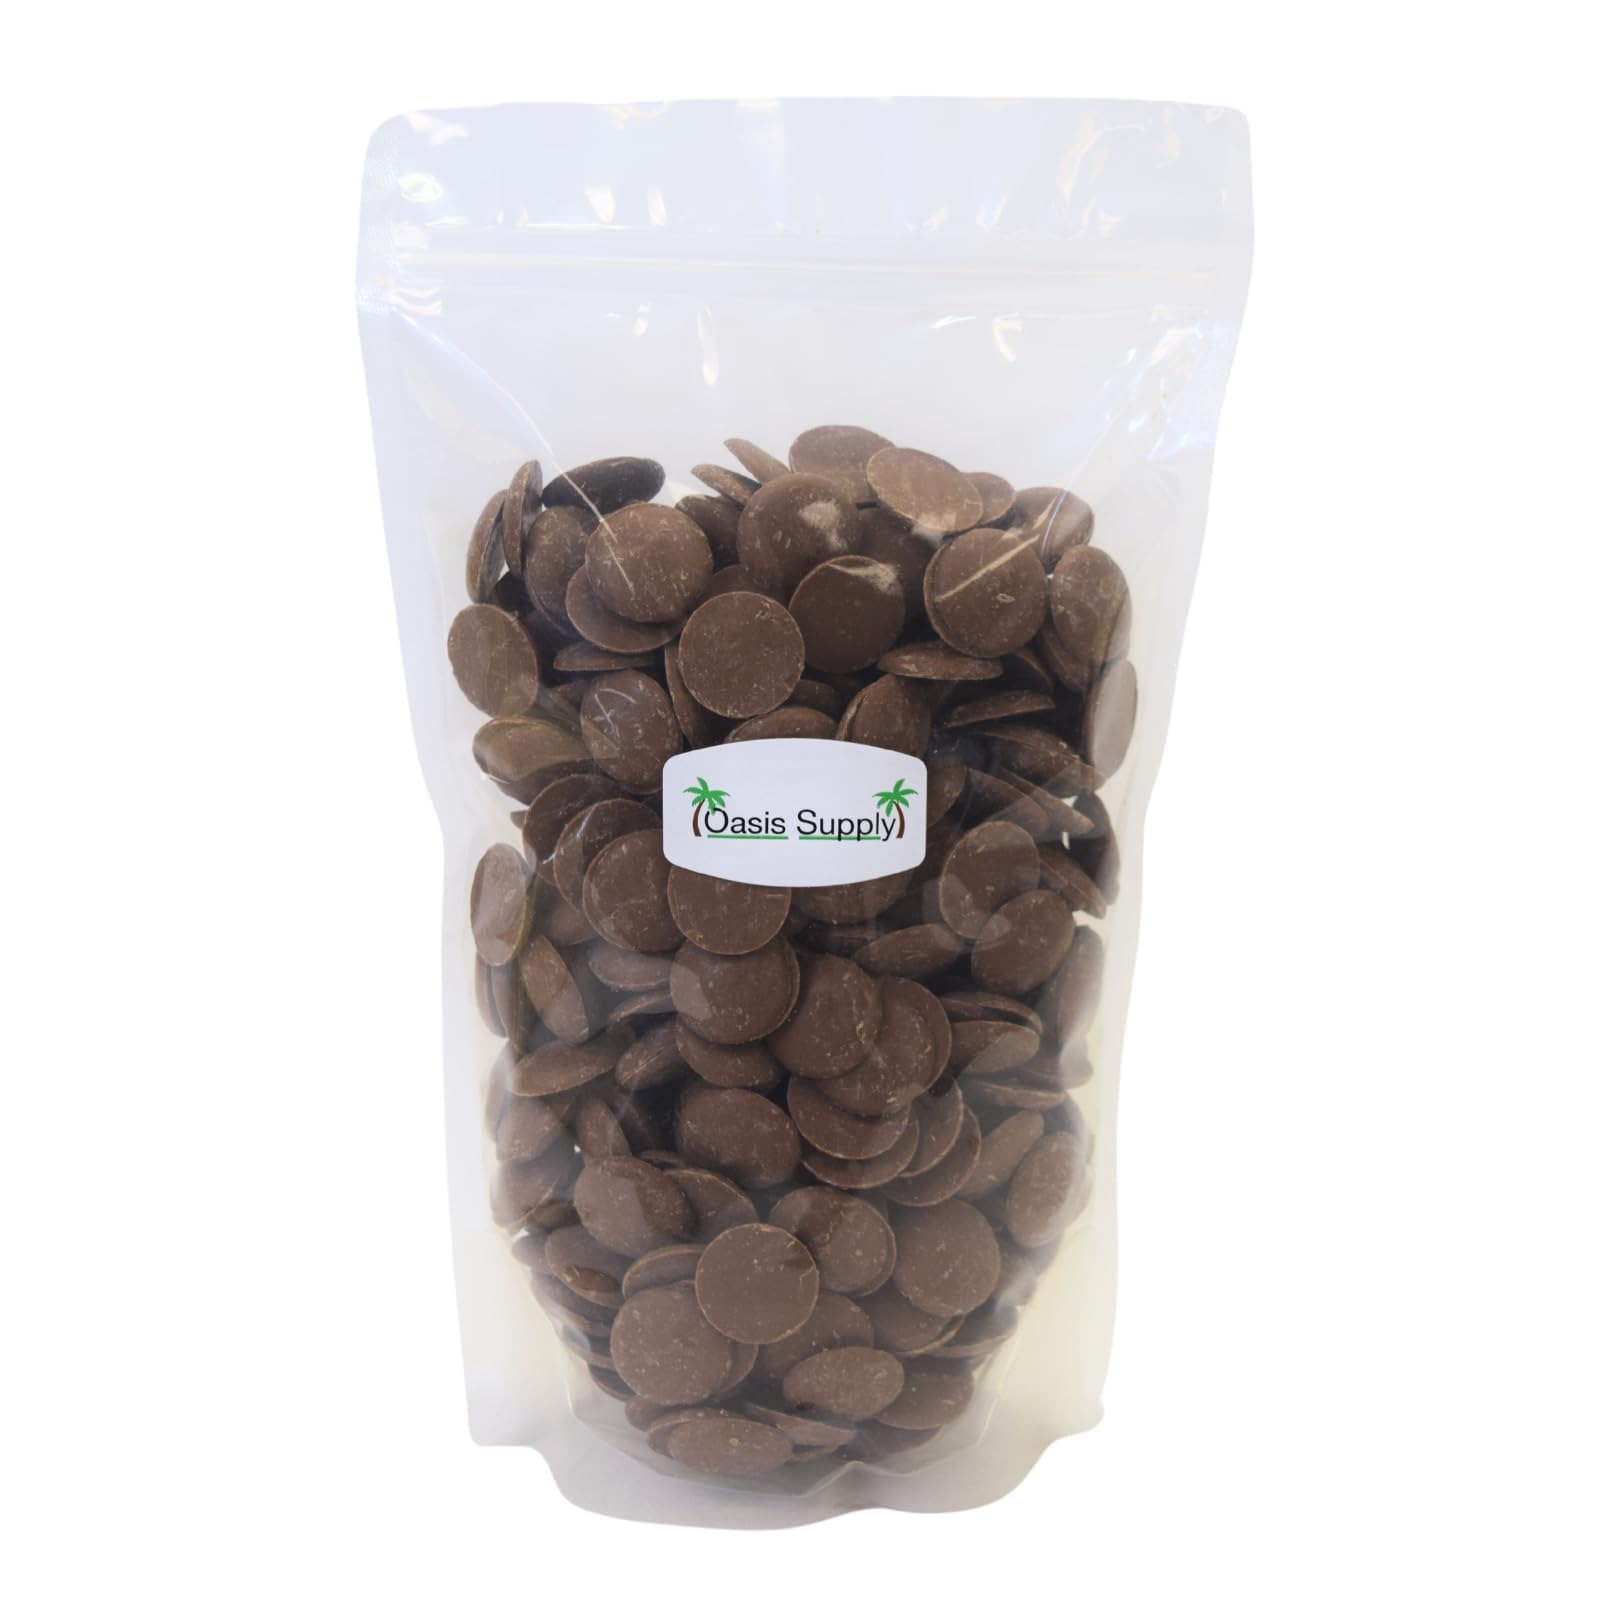
Item Name: Oasis Supply Merckens Chocolate (5 pound, Milk Chocolate)
Bullet Point 1: Premium Quality Chocolate – Rich, creamy Merckens chocolate wafers perfect for various dessert creations.
Bullet Point 2: Ideal for Chocolate Fountains – Smooth-melting texture ensures flawless, consistent flow.
Bullet Point 3: Perfect for Candy Making – Great for dipping, molding, coating, and decorating homemade treats.
Bullet Point 4: If a thinner coating is desired, Oasis Supply paramount crystals may be added. If adding flavors or colors, use a concentrated flavor or oil-based flavor.
Bullet Point 5: Versatile Use – Ideal for baking, drizzling over desserts, or creating chocolate-covered fruits and pretzels.
Bullet Point 6: Gluten free
Bullet Point 7: Easy to Melt – Simple to use in microwaves, stovetops, or melting pots for hassle-free preparation.
Bullet Point 8: Consistent Finish – Provides a professional look with a smooth and glossy coating.
Bullet Point 9: Consistent Finish – Provides a professional look with a smooth and glossy coating.
Value: 80.0
Unit: Ounce

Price: 34.99